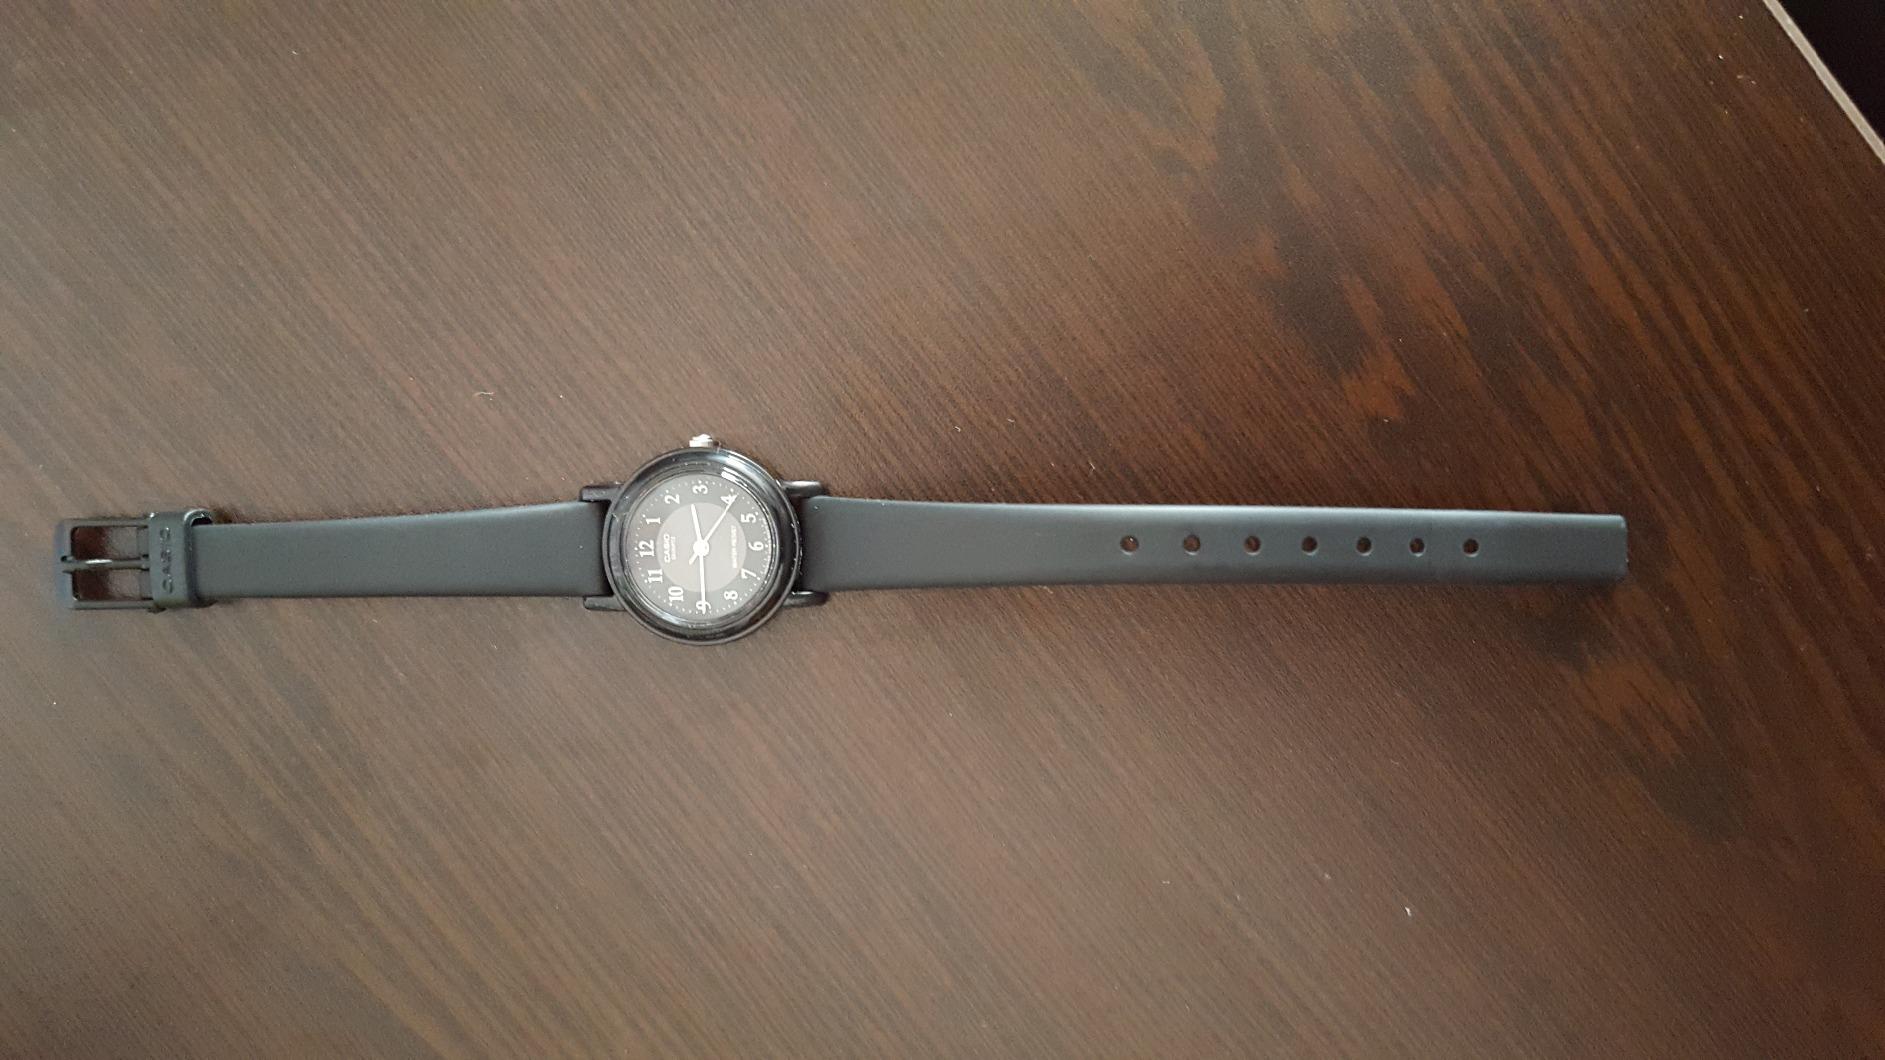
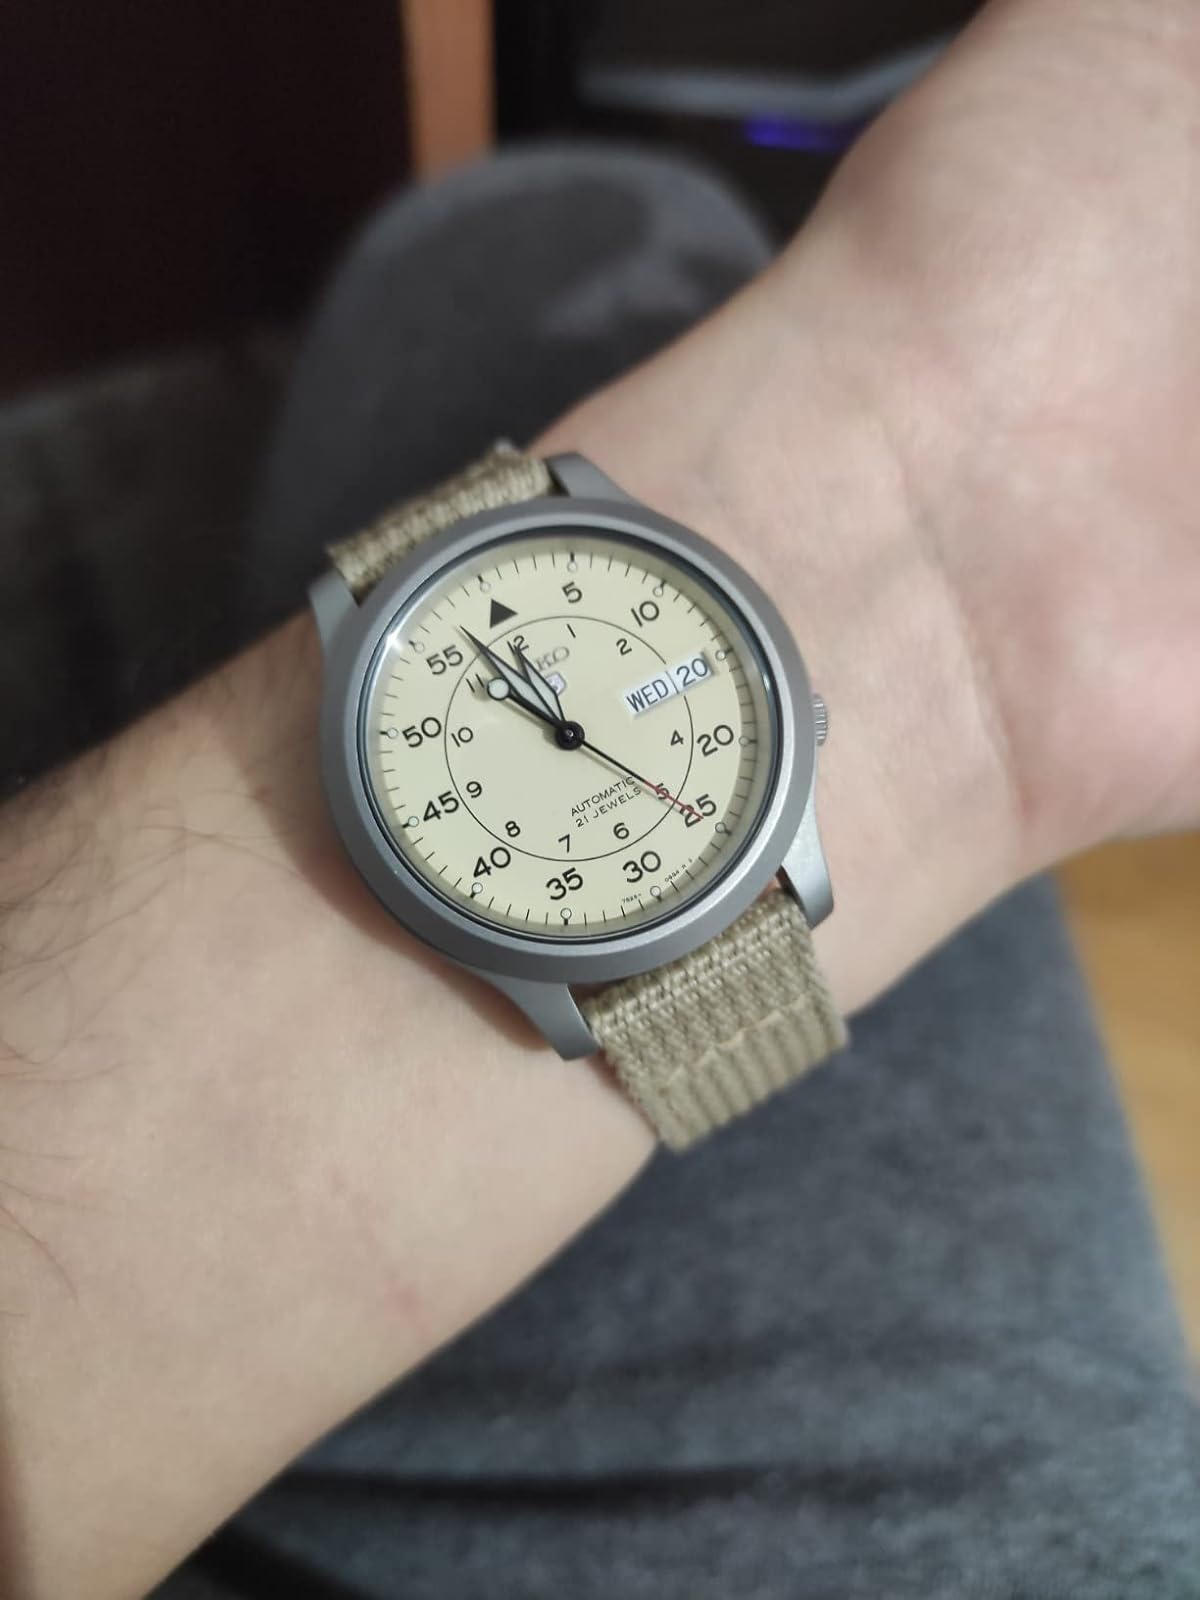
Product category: accessories_watch
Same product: no